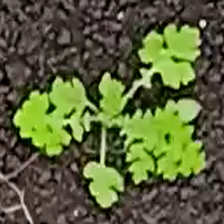
Weed species: Gajar_gavat_(Parthenium hysterophorus)